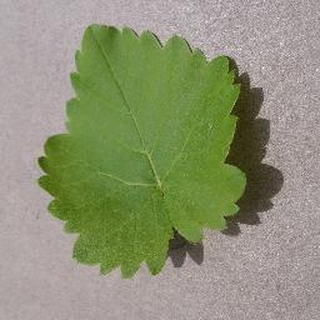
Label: healthy_grape